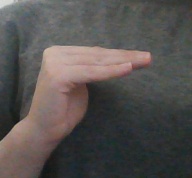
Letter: haa